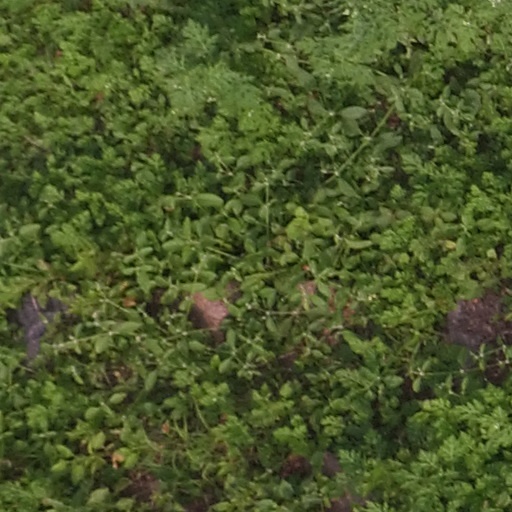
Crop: maize; corn